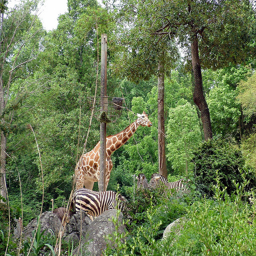
Two zebras and a giraffe in a grassy area with trees.
A giraffe and zebras stand in a wooded habitat.
Giraffes and zebras are in the bushes and trees.
A giraffe towers above some zebras in a forest area.
zebras and a giraffe graze the forested area